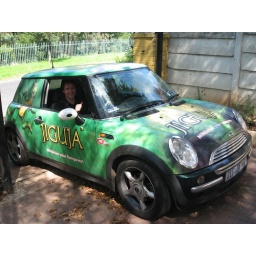
Patrick in his green power drink Jiguja car